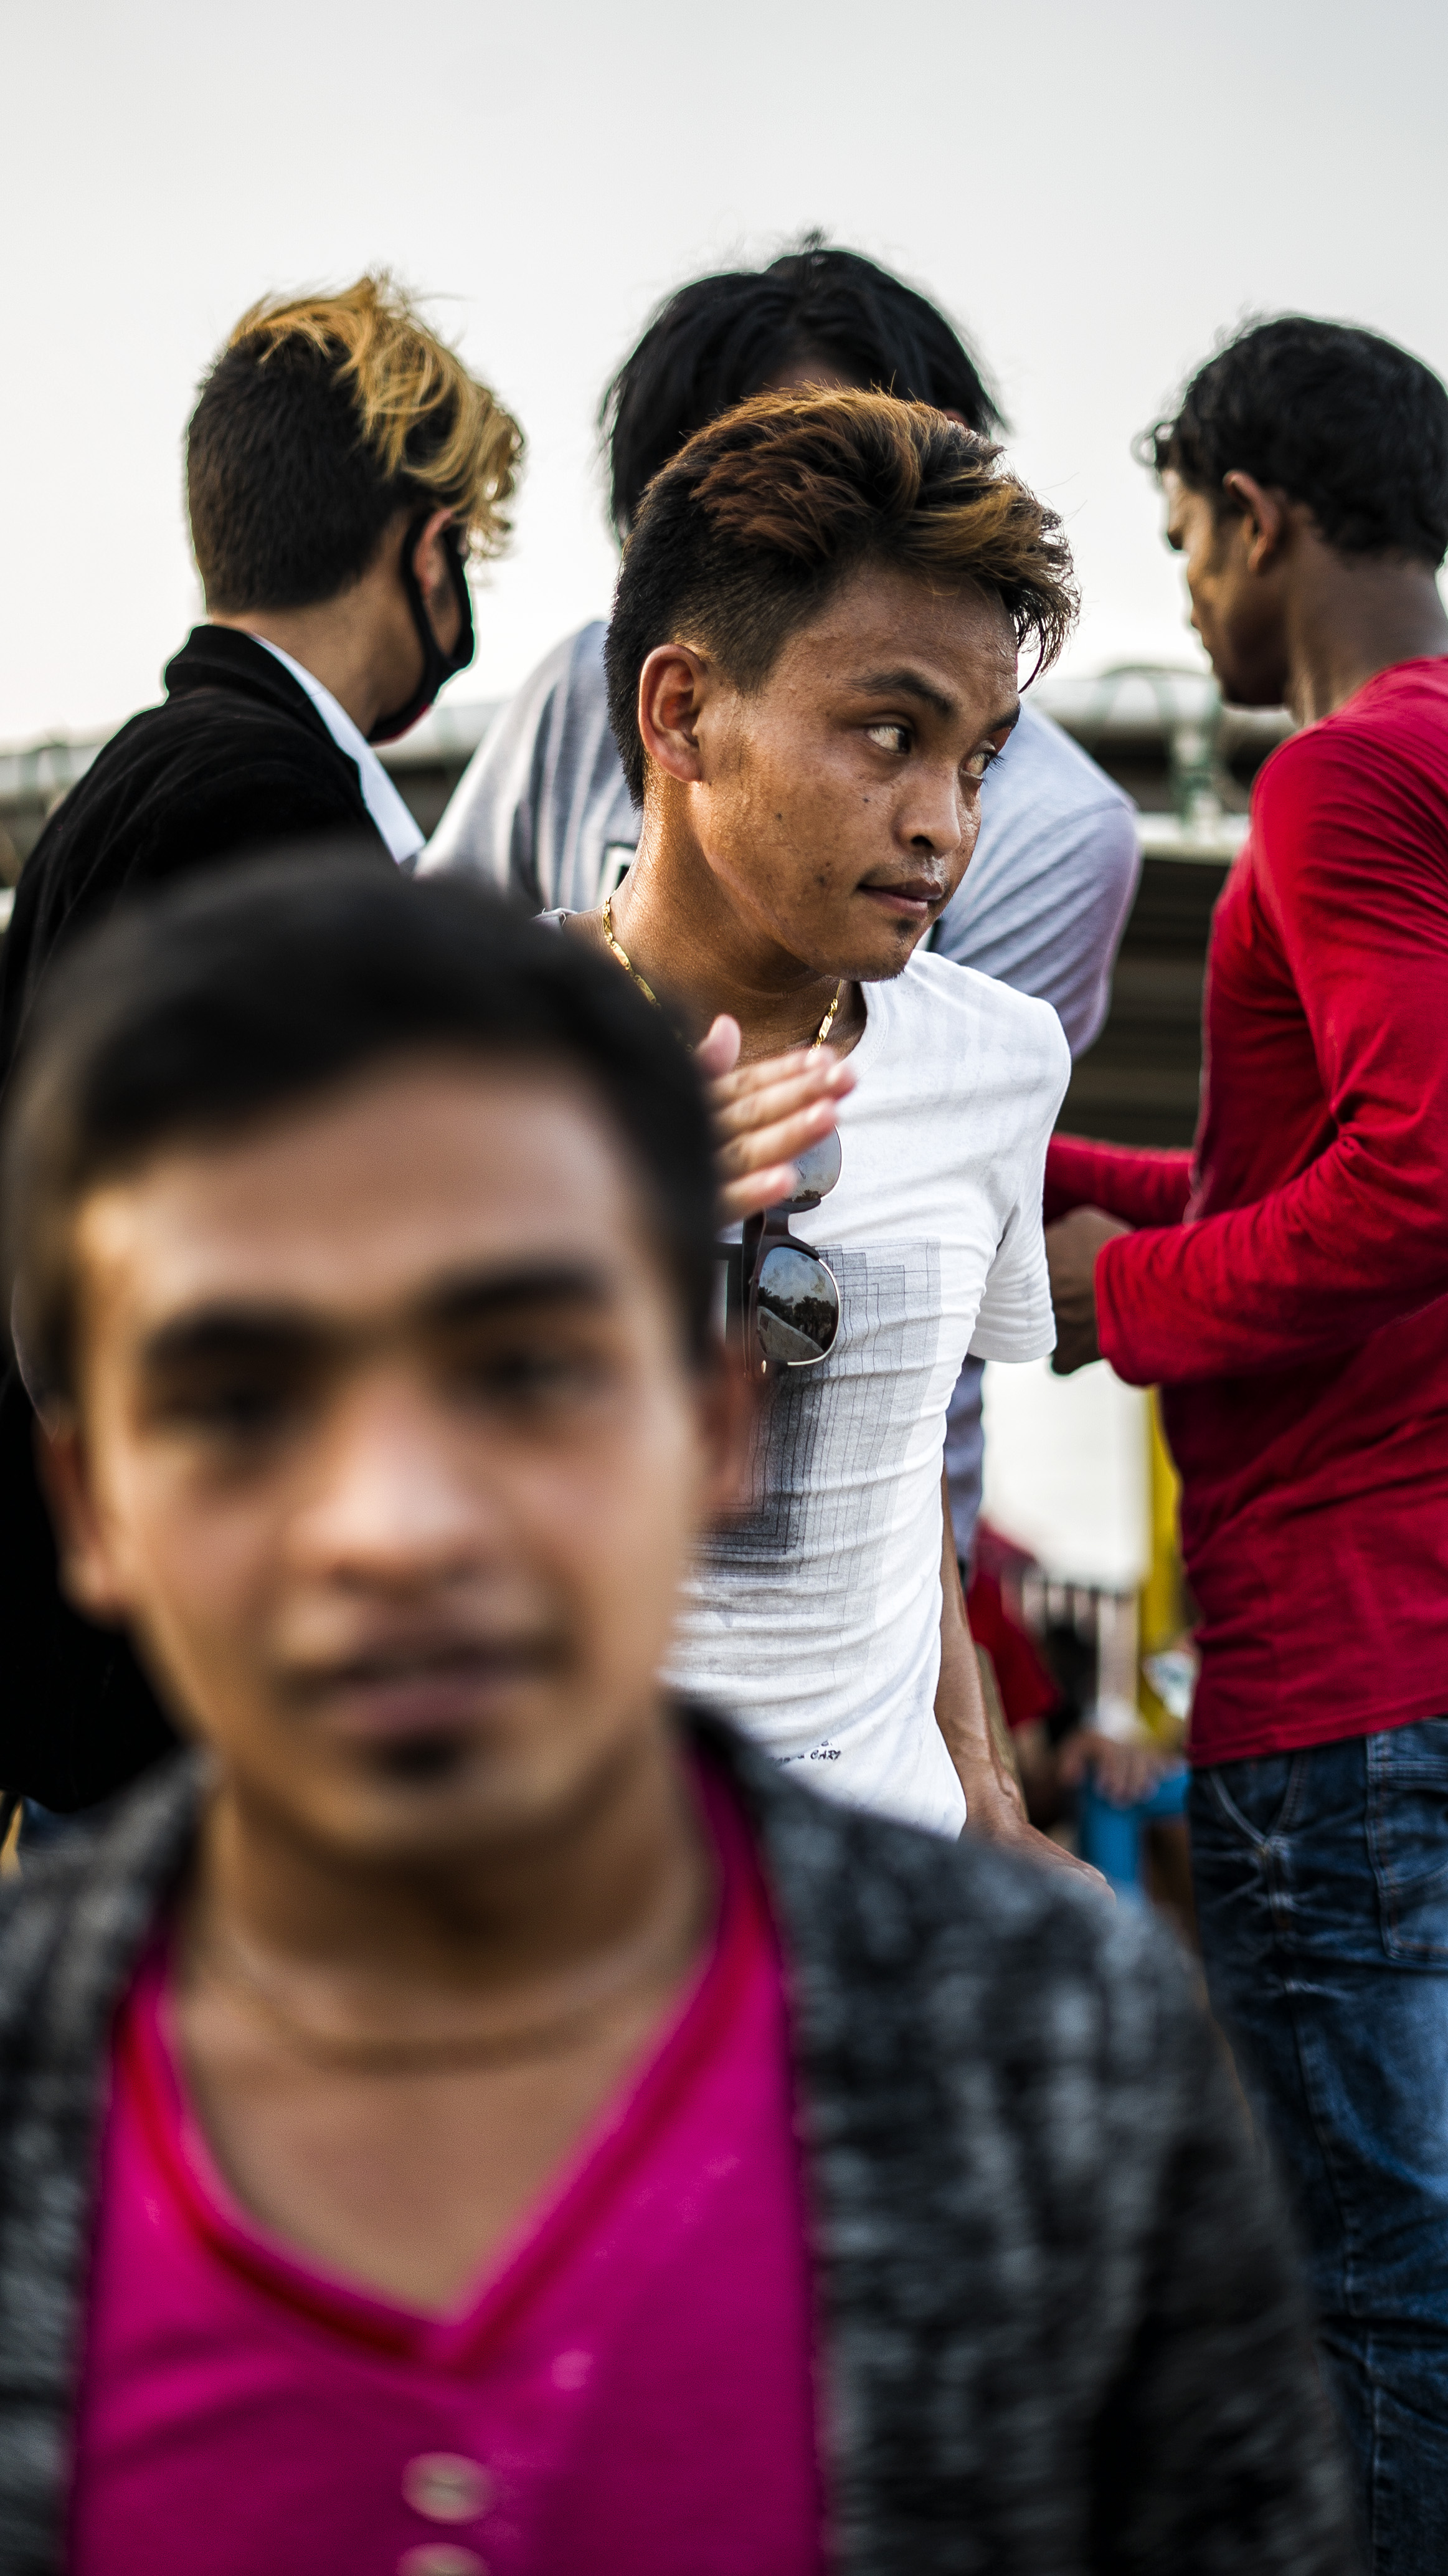
people, hairstyle, youth, forehead, human, fun, event, photography, smile, crowd